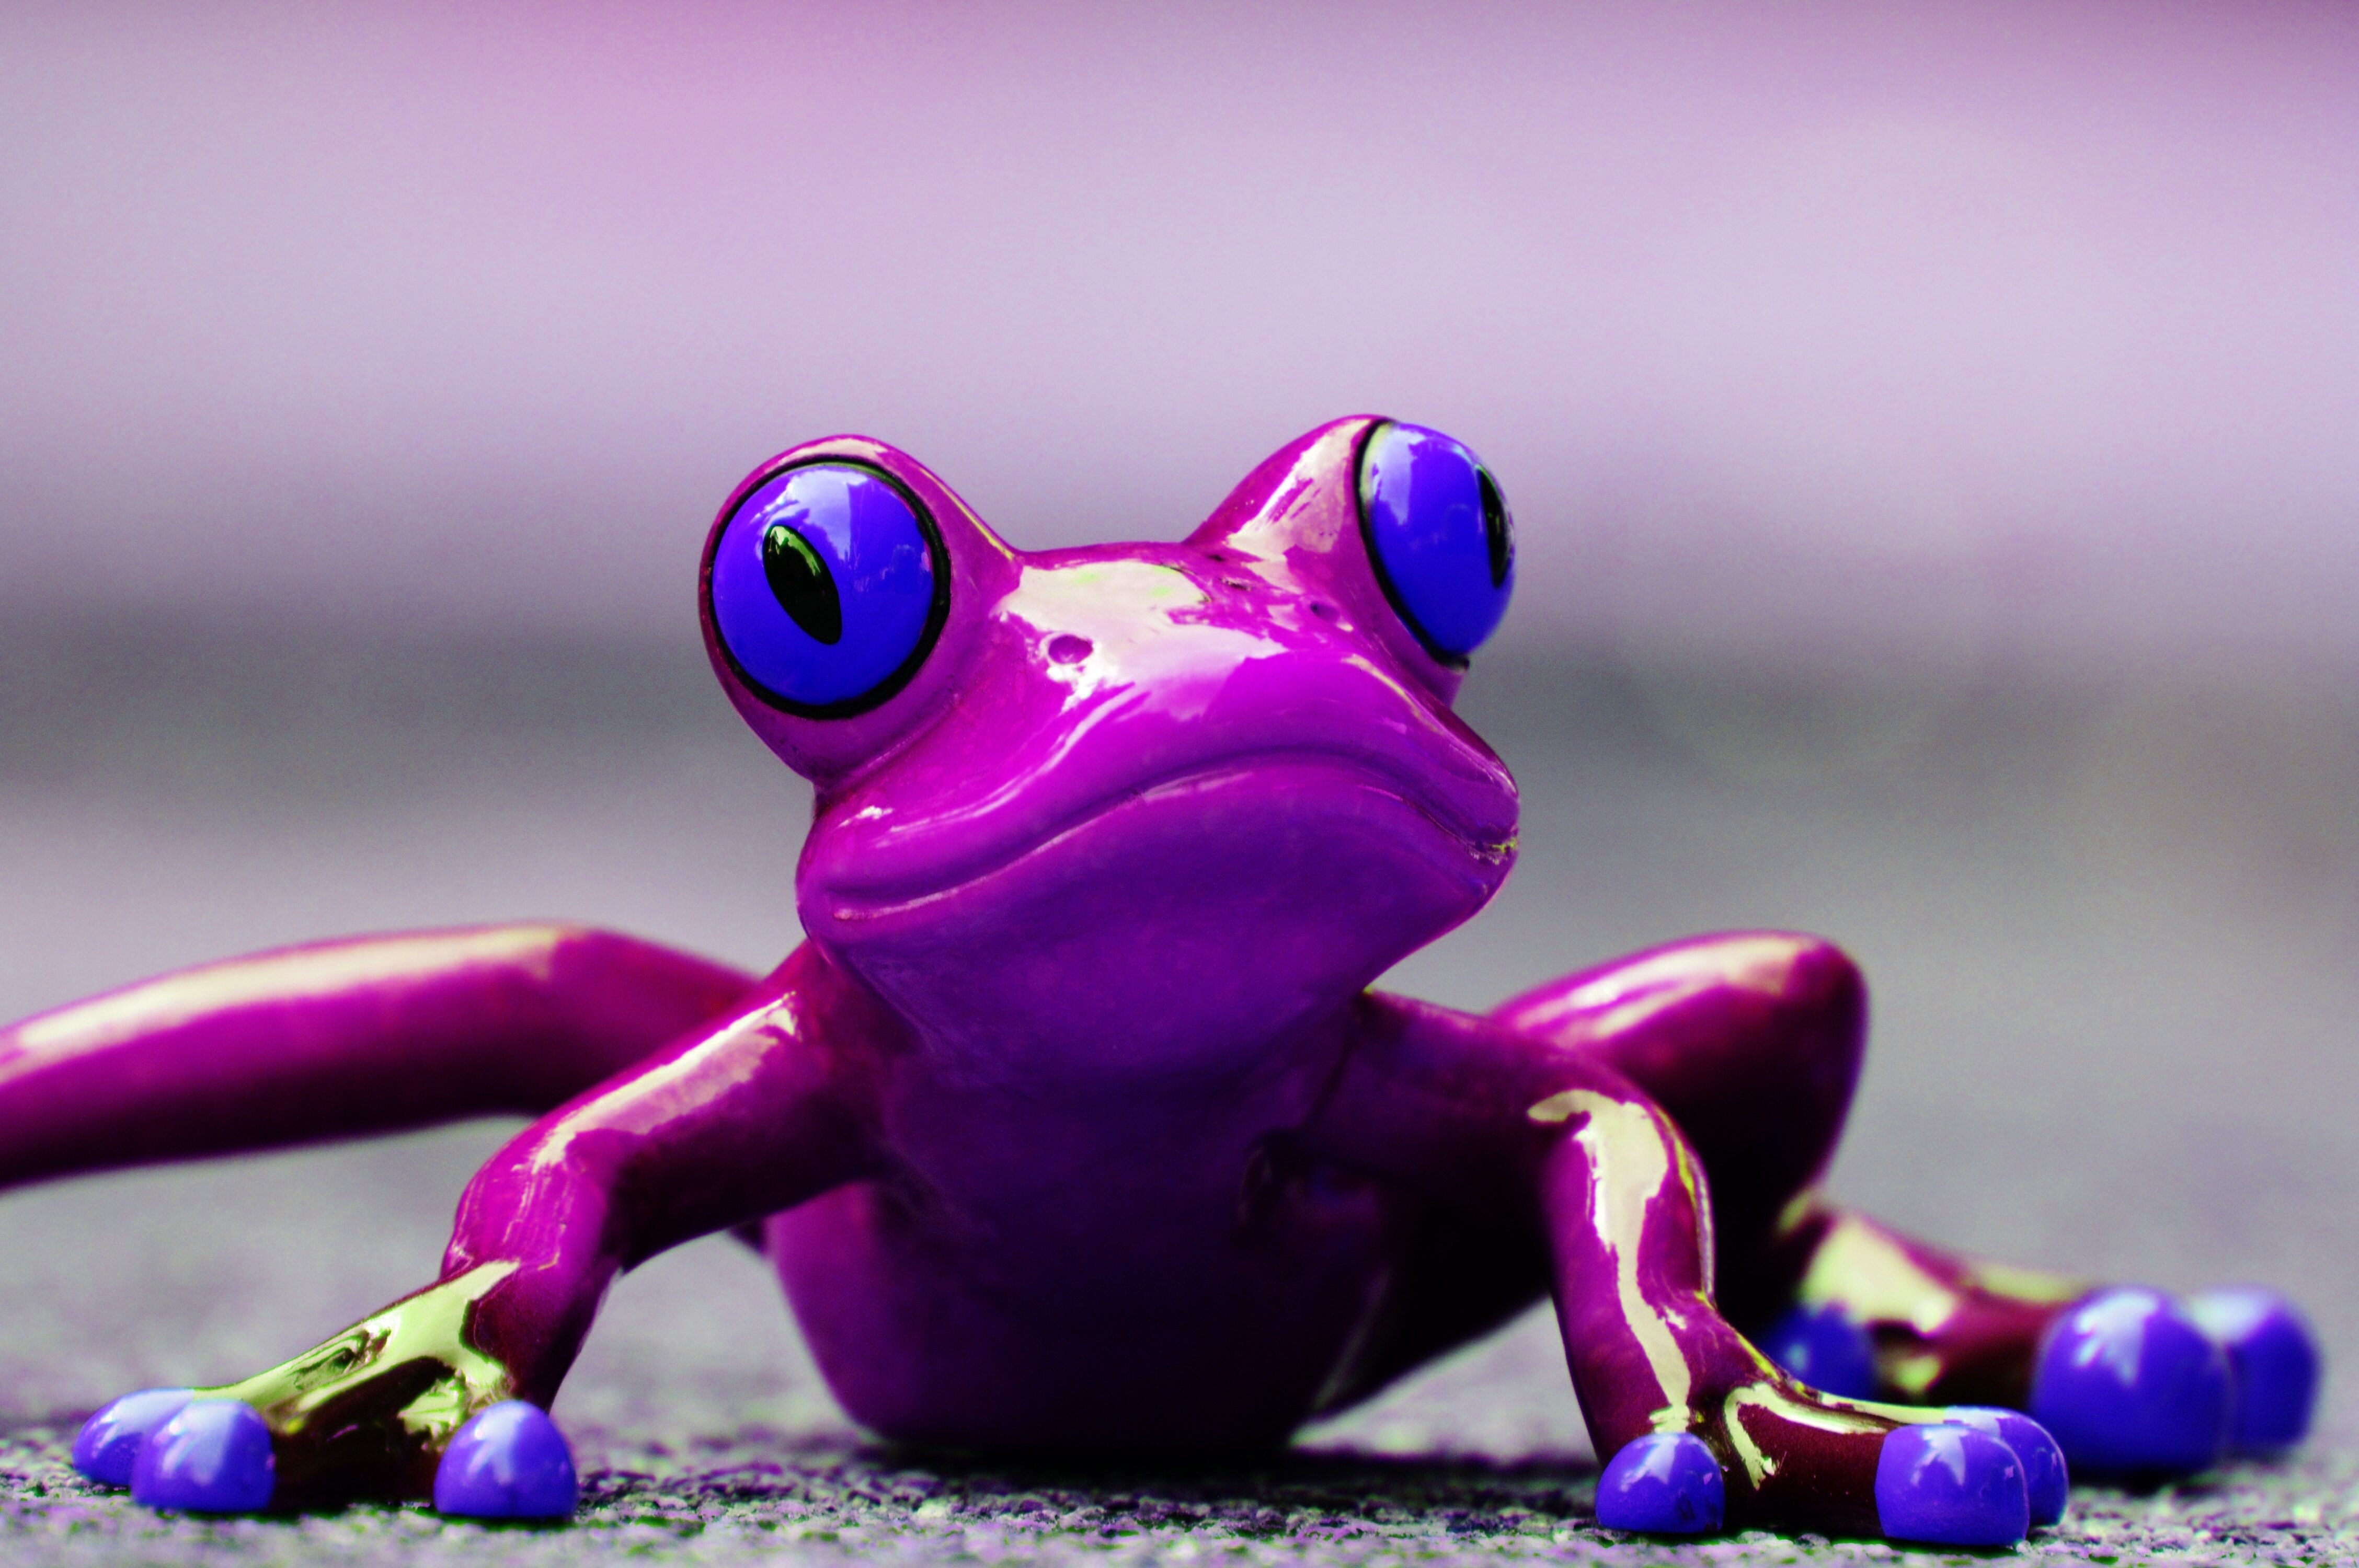
sweet, purple, animal, cute, frog, amphibian, fun, figure, lurking, funny, macro photography, frog eyes